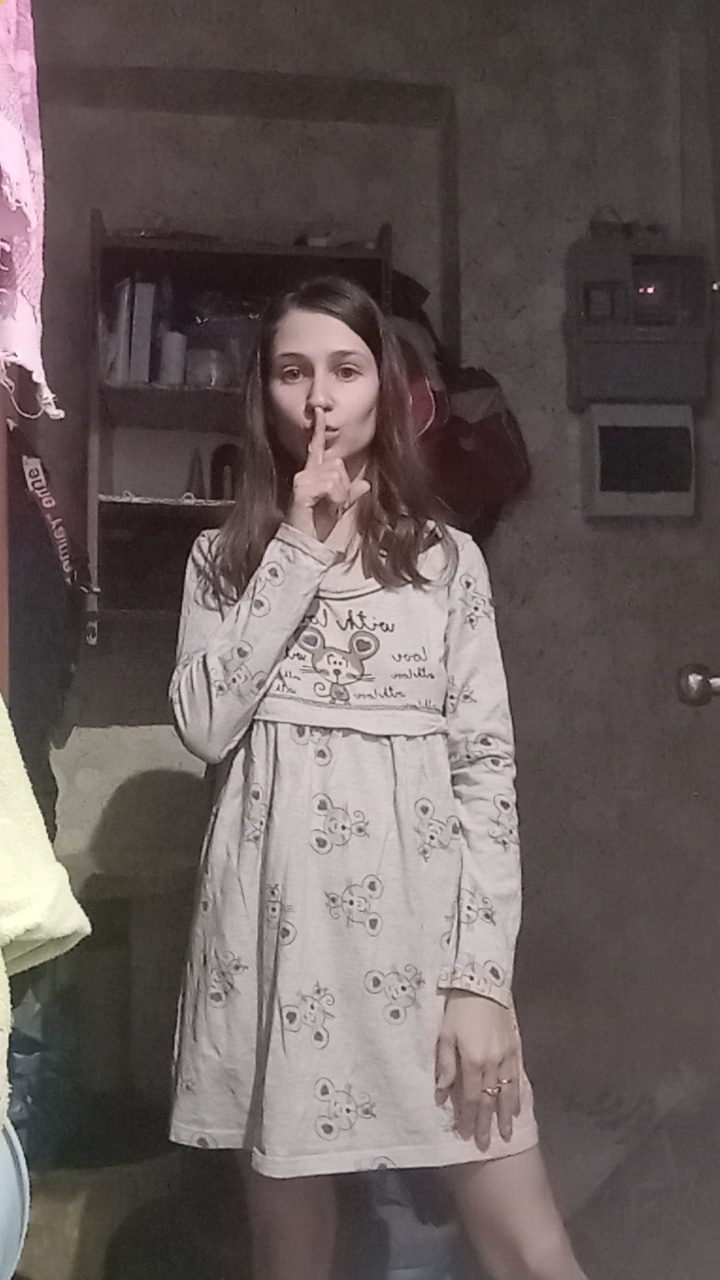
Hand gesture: mute